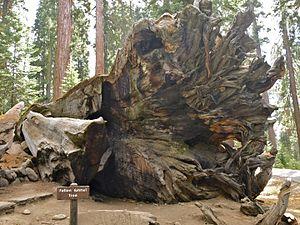
Le Wawona Tree, également connu sous le nom de Wawona Tunnel Tree, était un fameux séquoia géant de Mariposa Grove dans le parc national de Yosemite.